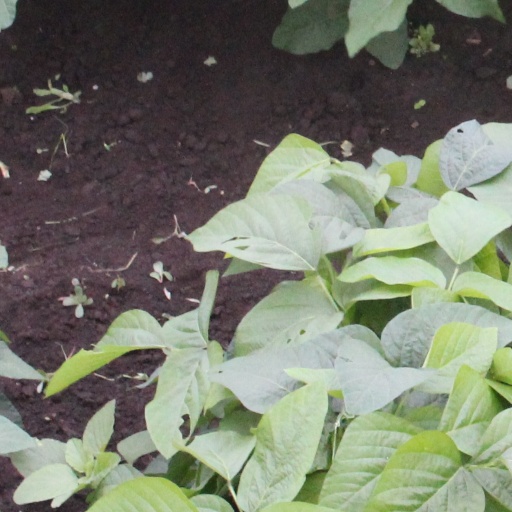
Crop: soybean